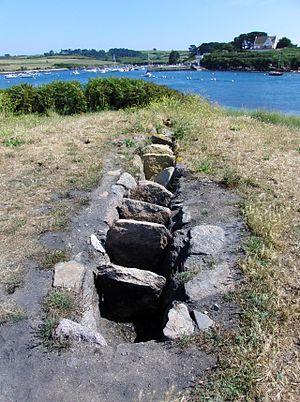
Four à Goémons à Porspoder dans le département du Finistère Région Bretagne France